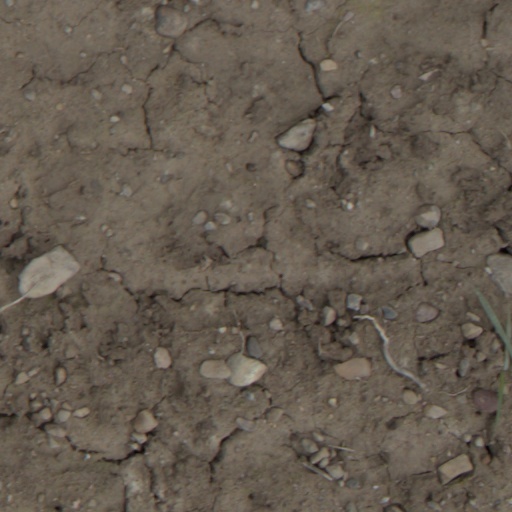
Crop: wheat